Jade Eshete

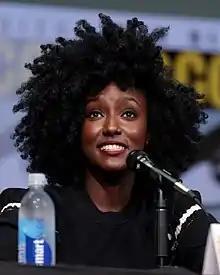
Eshete at the 2017 San Diego Comic-Con

Jade Eshete (born January 9, 1985) is an American television and film actress. She starred in the BBC America series "Dirk Gently's Holistic Detective Agency".